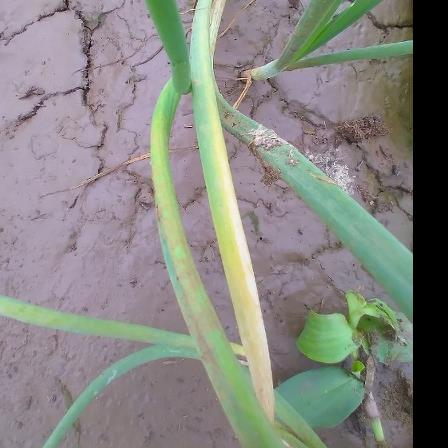
Crop: Onion
Condition: fusarium-d